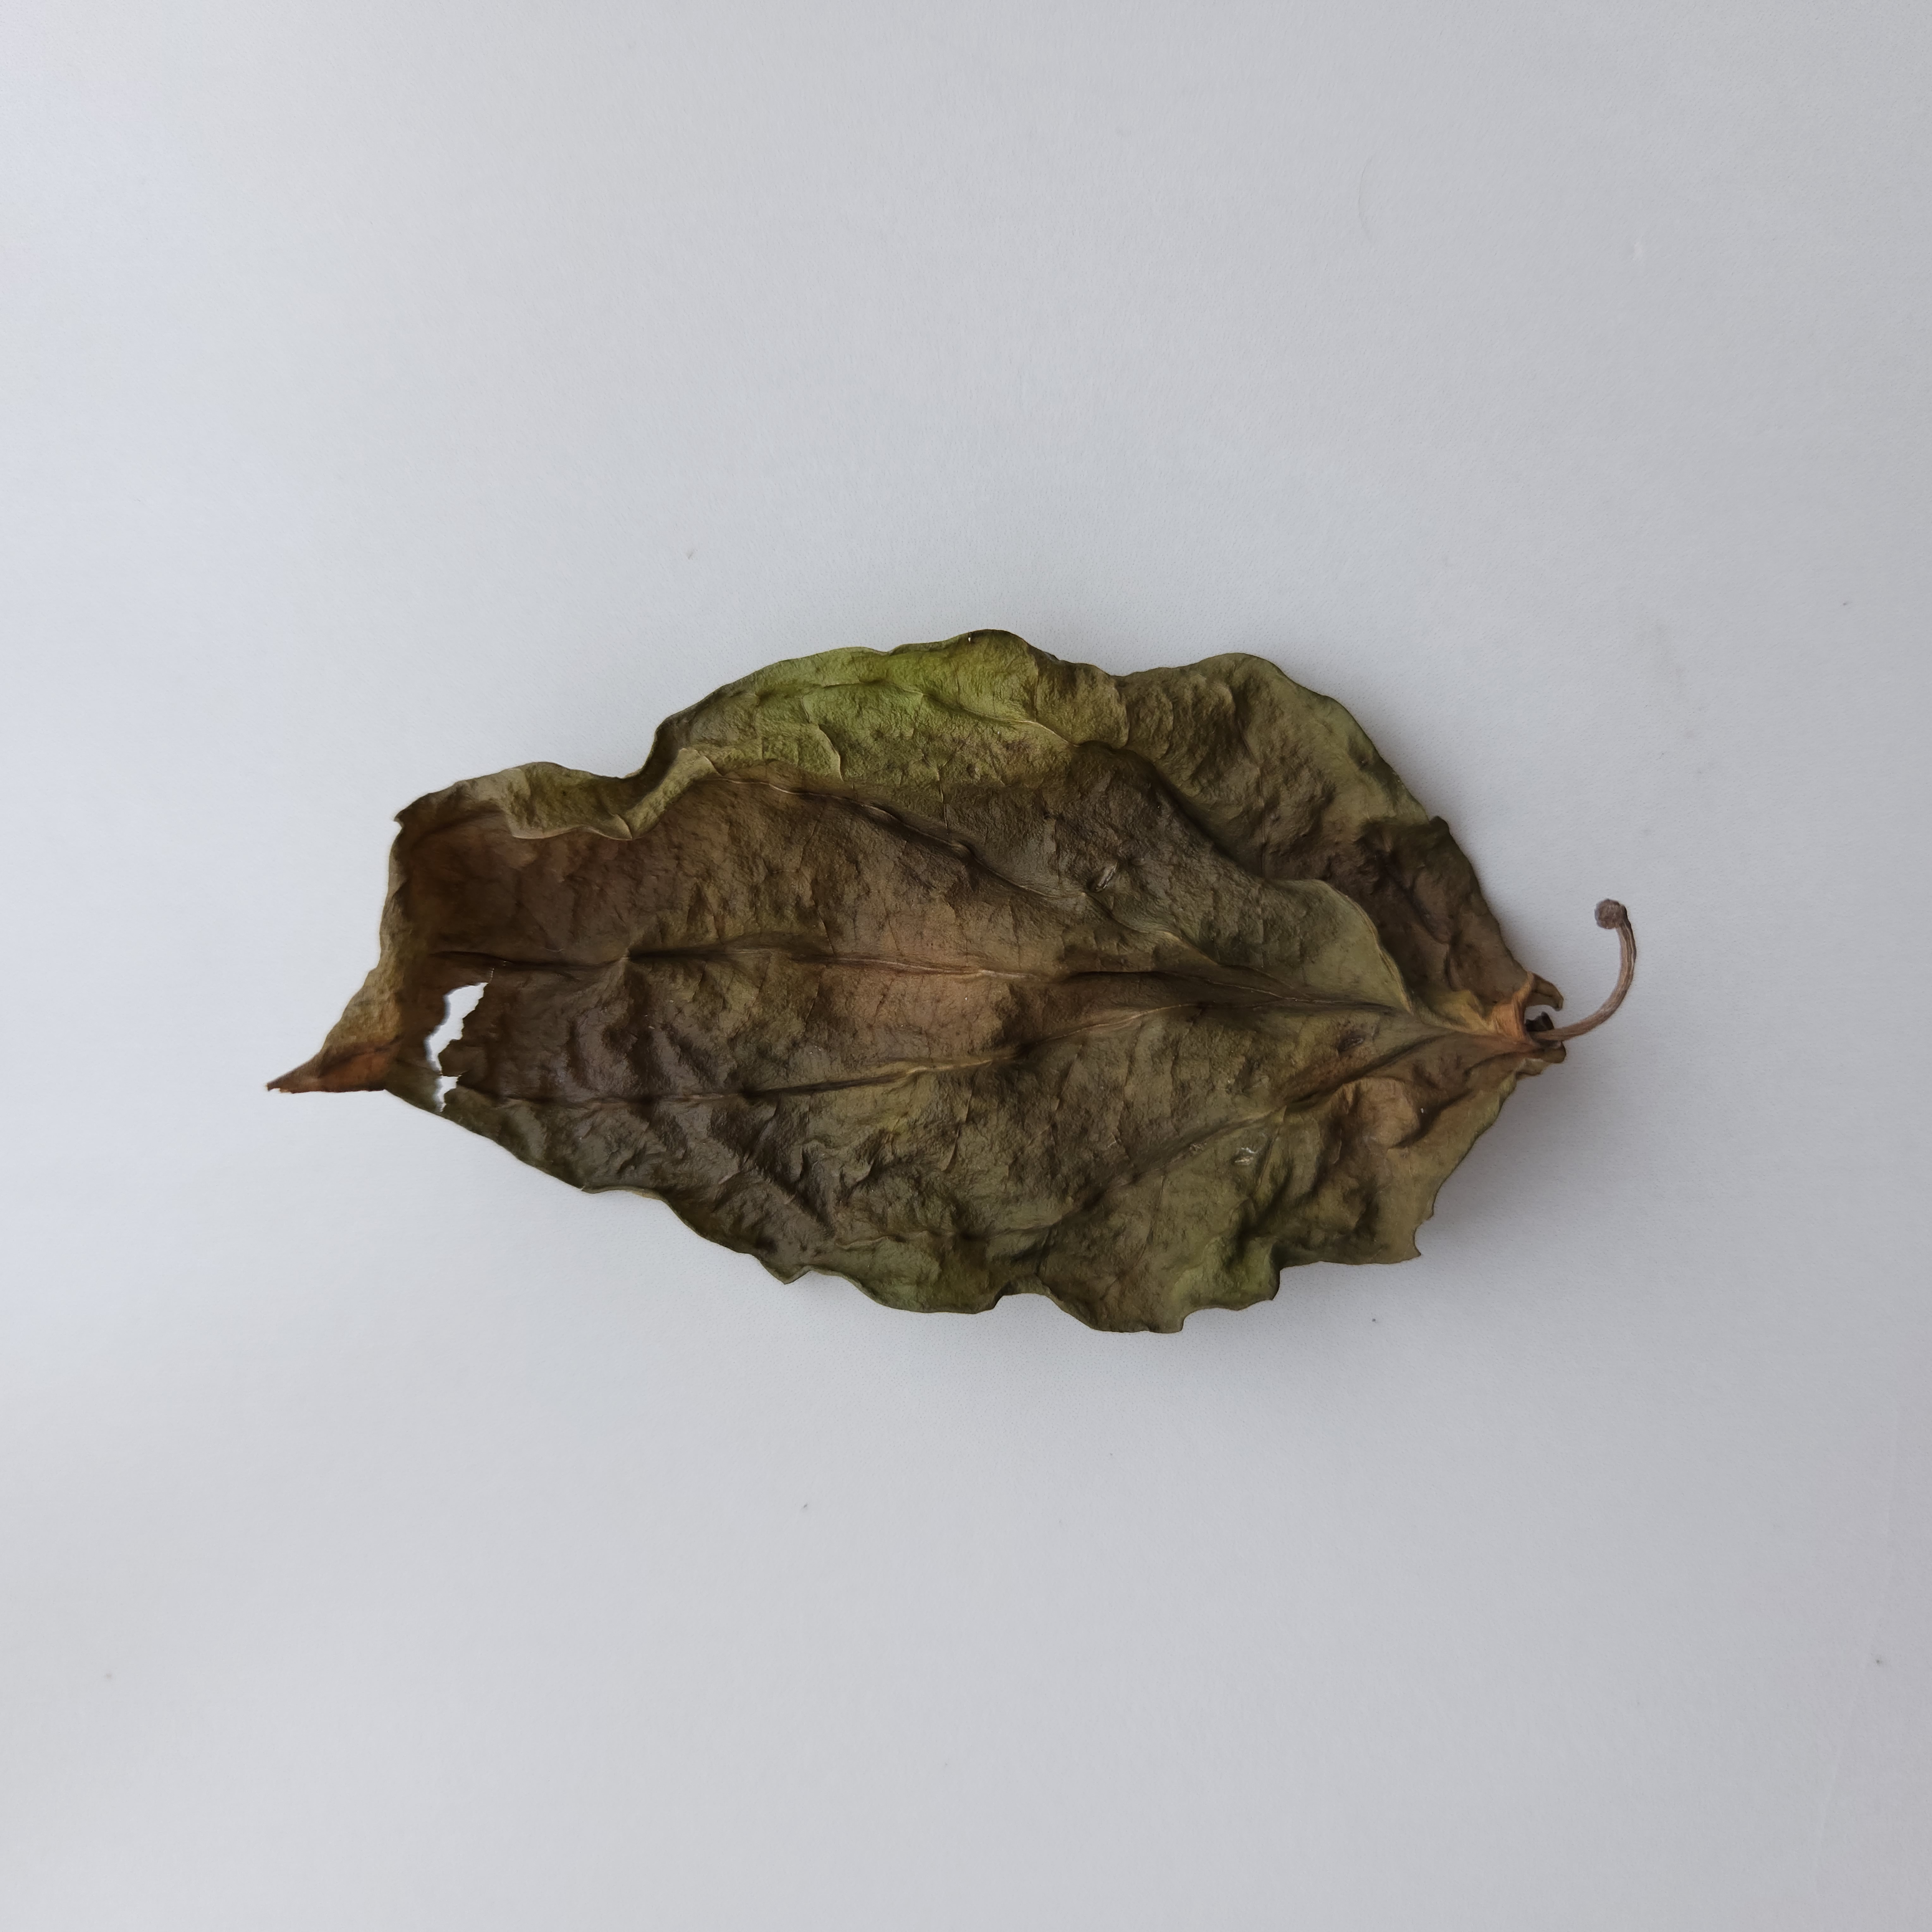
Label: Dried